Mendeleyevo, Kaliningrad Oblast

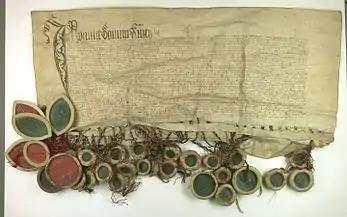
Act of incorporation of the region into the Kingdom of Poland, 1454

In 1454, King Casimir IV Jagiellon incorporated the region to the Kingdom of Poland upon the request of the anti-Teutonic Prussian Confederation. After the subsequent Thirteen Years' War (1454–1466), it became a part of Poland as a fief held by the Teutonic Knights.